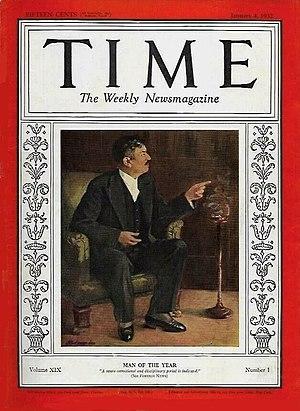
Pierre Laval, né le 28 juin 1883 à Châteldon et mort fusillé le 15 octobre 1945 à la prison de Fresnes, est un homme d'État français.
Cette page concerne l'année 1932 du calendrier grégorien.